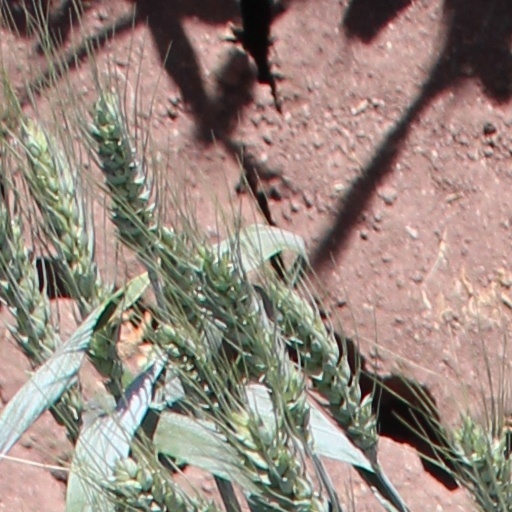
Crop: wheat